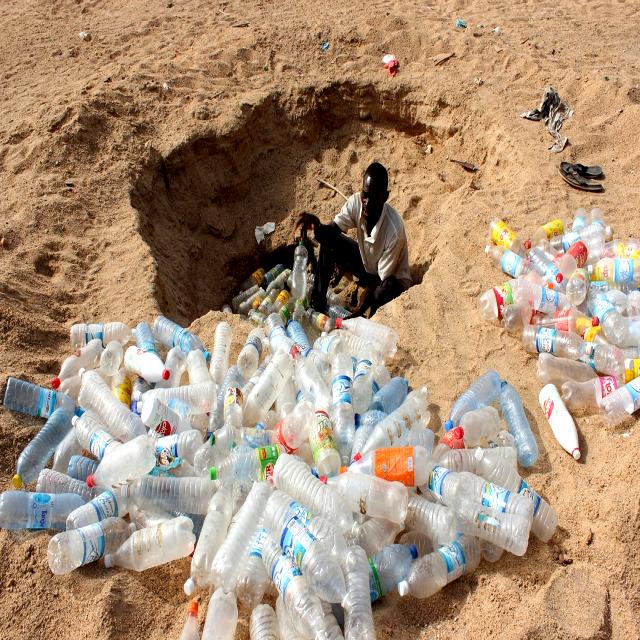
Label: Garbage